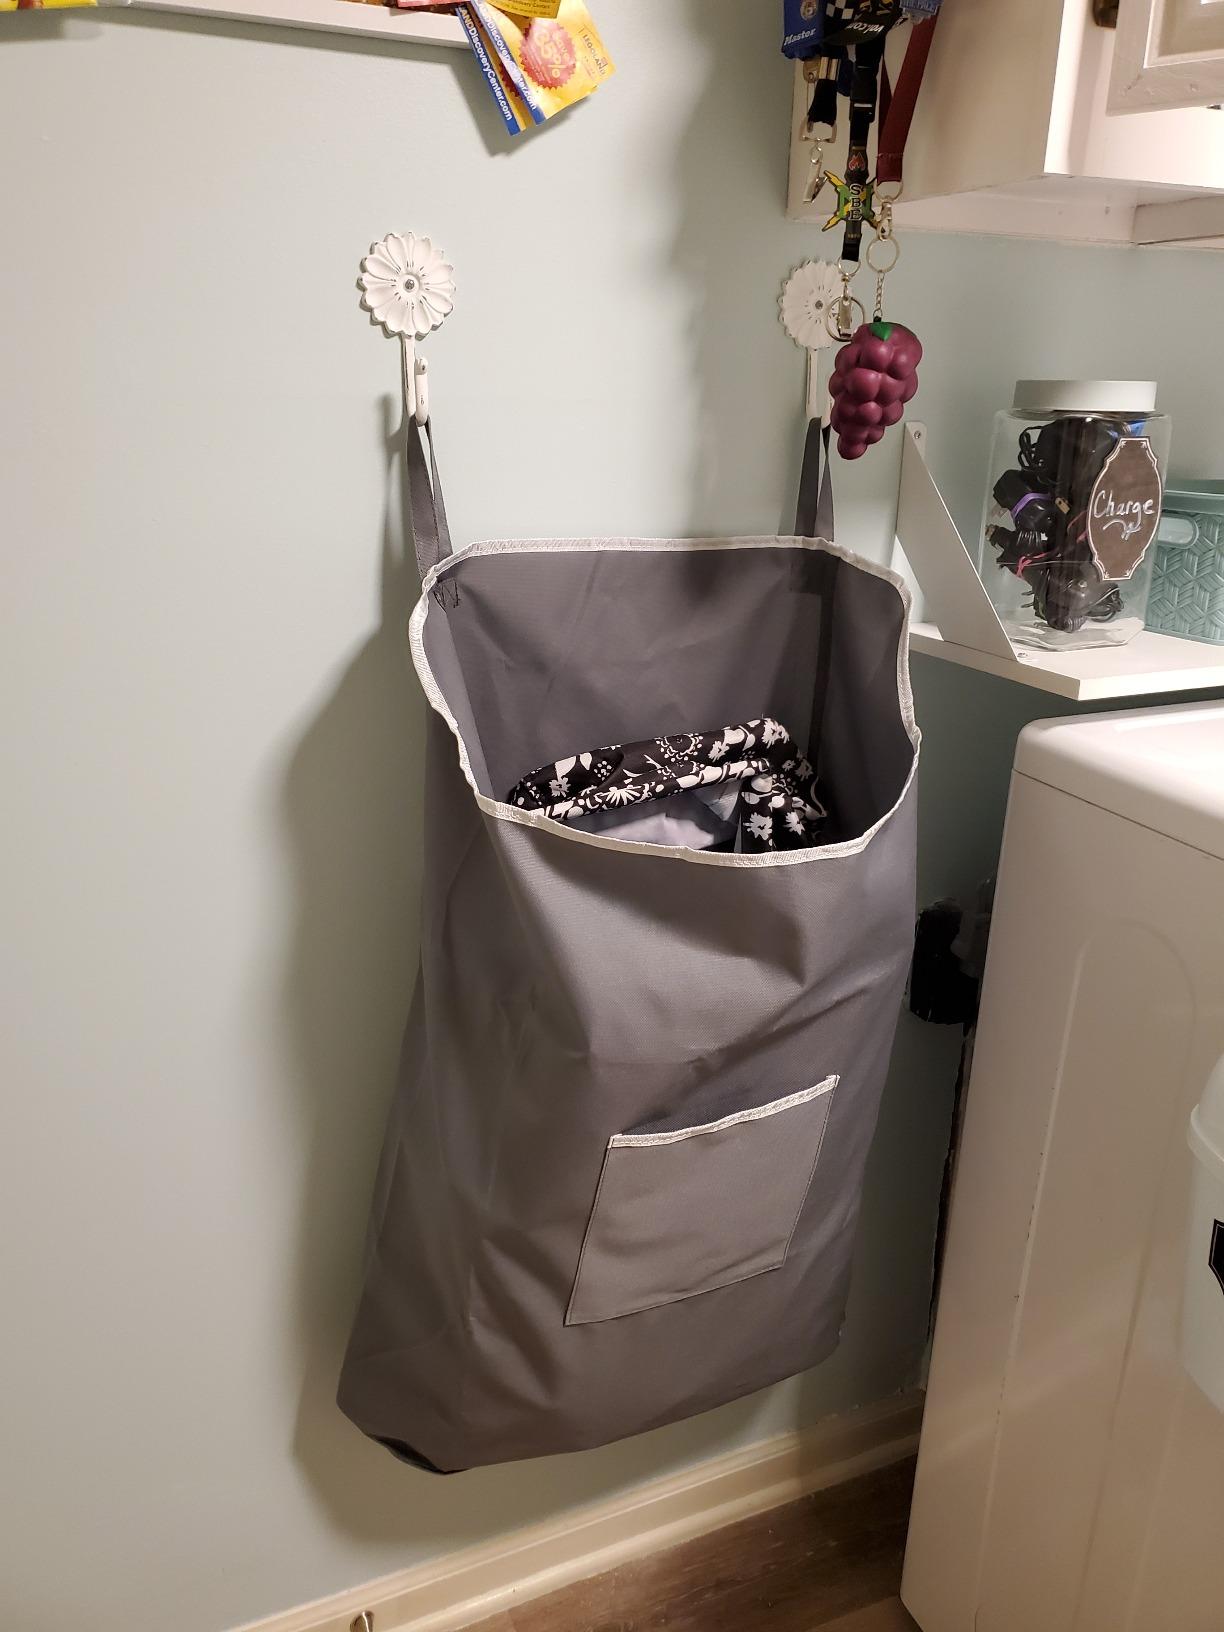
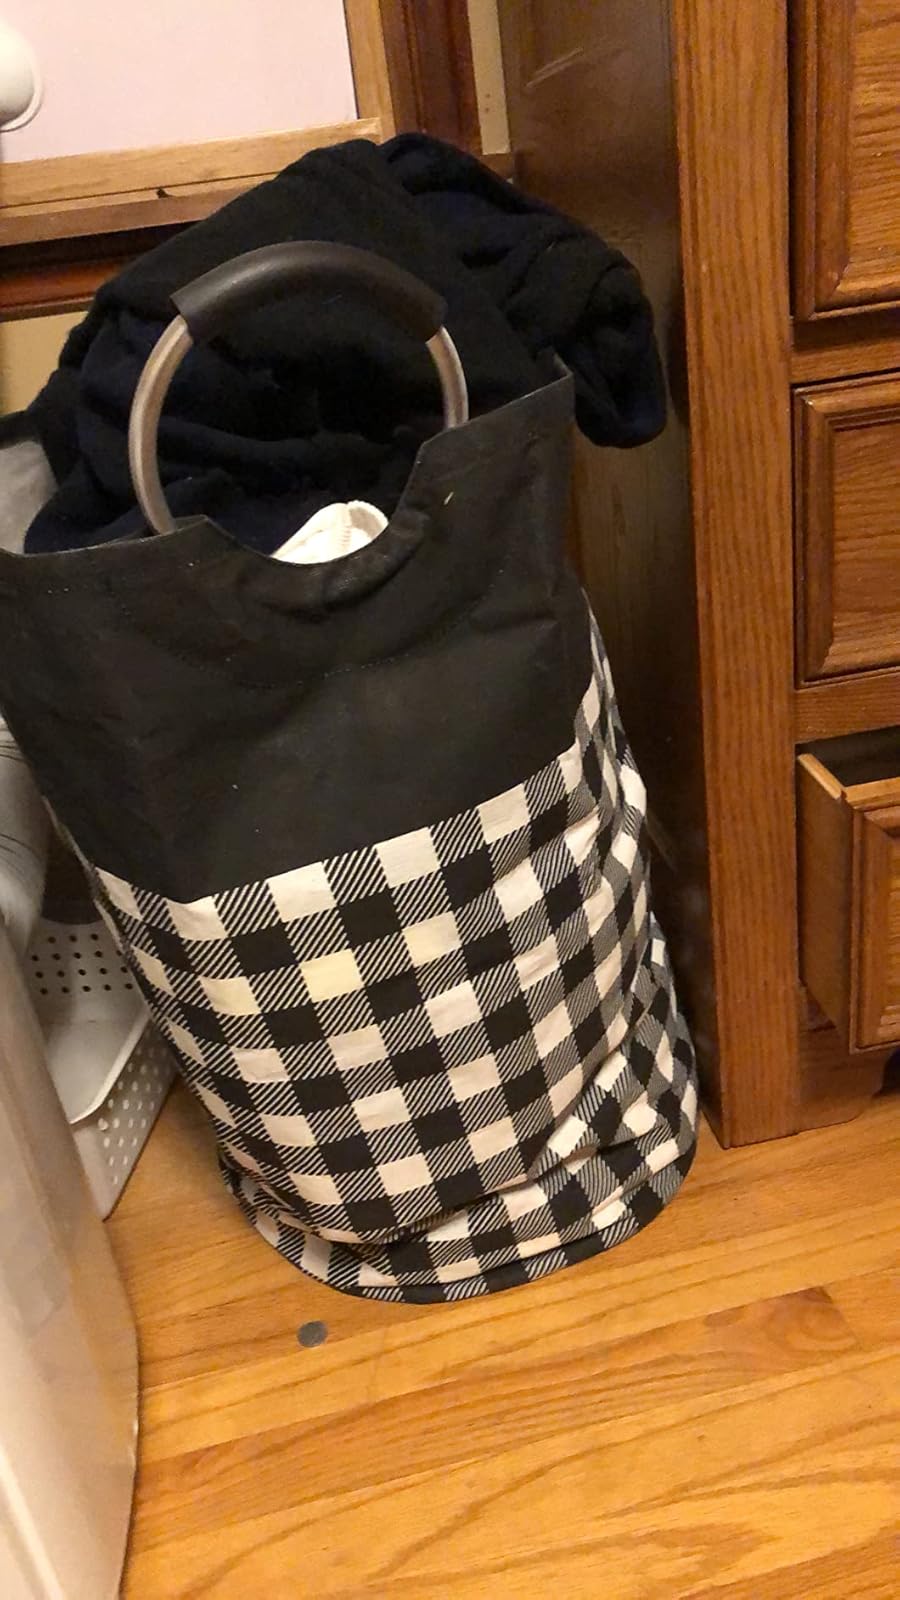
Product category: items_hamper
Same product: no